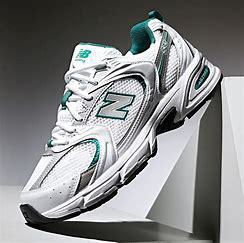
Brand: New
Model: Balance Lifestyle